Social history of soldiers and veterans in the United States

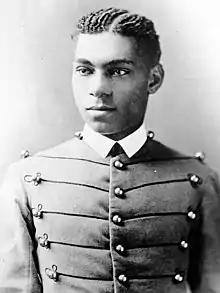
Henry O. Flipper in 1877 became the first black commissioned officer to lead the Buffalo Soldiers.

In the Civil War, as was typical of the 19th century, far more soldiers died of disease than in battle, and even larger numbers were temporarily incapacitated by wounds, disease and accidents. Conditions were very poor in the Confederacy, where doctors, hospitals and medical supplies were in short supply.